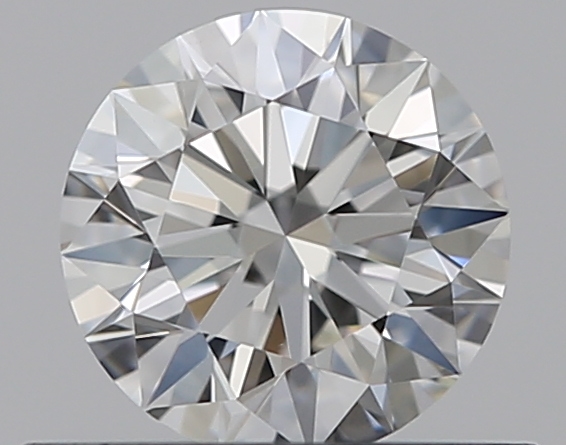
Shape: round
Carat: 0.5
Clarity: IF
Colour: G
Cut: EX
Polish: EX
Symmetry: EX
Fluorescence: M
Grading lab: GIA
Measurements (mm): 5.08 x 5.1 x 3.14